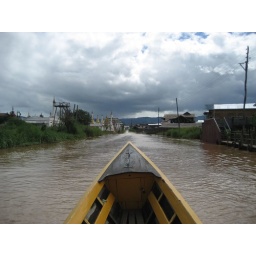
First person in boat view of a waterway.